Cultural depictions of Mary, Queen of Scots

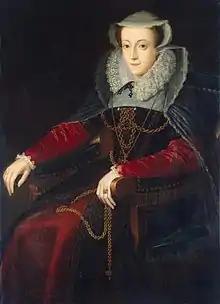
A 19th-century painting of Mary Queen of Scots in the Hermitage, Russia

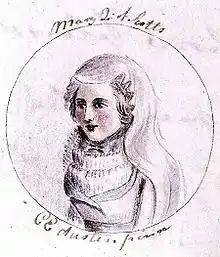
Cassandra Austen's drawing of Mary Queen of Scots in Jane Austen's burlesque juvenile "History of England"

Mary, Queen of Scots, has inspired artistic and cultural works for more than four centuries. The following lists cover various media, enduring works of high art, and recent representations in popular culture. The entries represent portrayals that a reader has a reasonable chance of encountering rather than a complete catalogue.